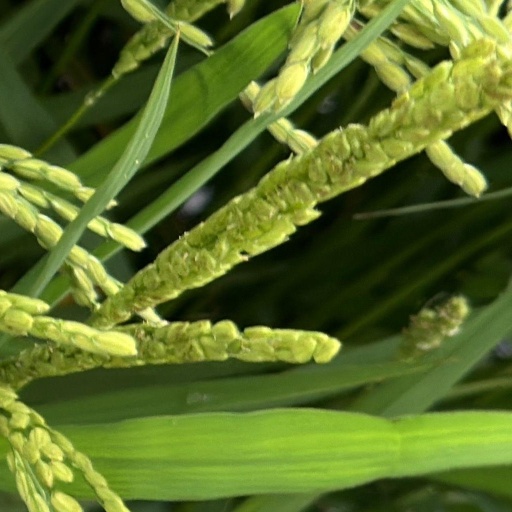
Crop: rice